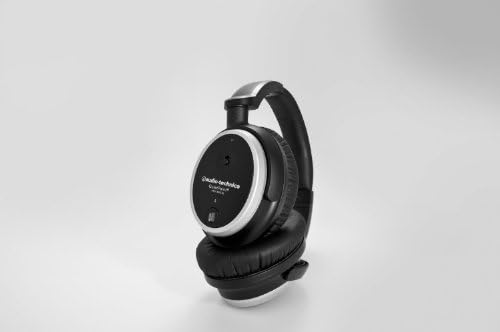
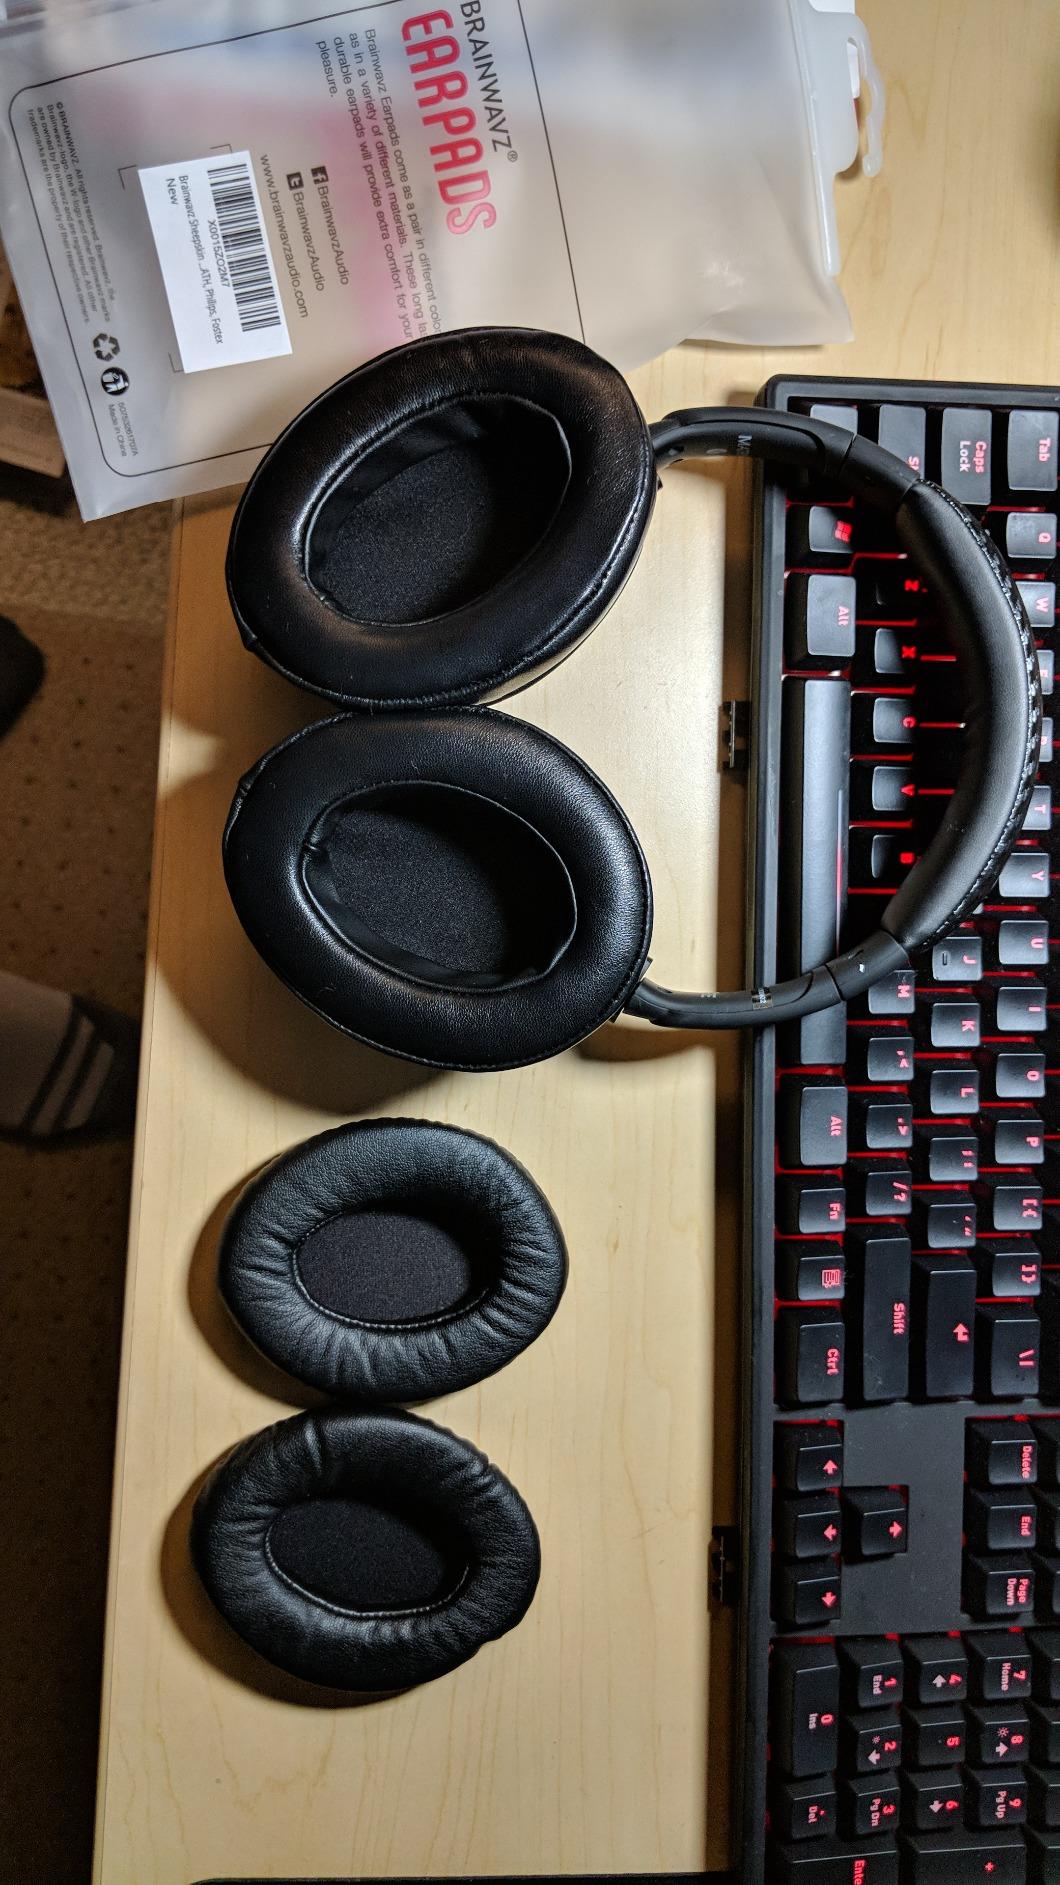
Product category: headphones
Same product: no